Duffy Lewis

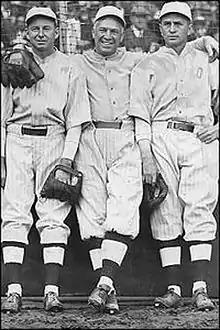
Lewis "(left)", Tris Speaker "(center)", and Harry Hooper "(right)" — Boston's Golden Outfield

In 1913, Lewis batted .298 with no home runs. Babe Ruth made his major league debut on July 11, 1914, and Lewis pinch hit for Ruth during the game. He was the only player to pinch hit for Ruth during the latter's major league career. Lewis finished the 1914 season with a .278 batting average. In 1915, Lewis batted .291 with 31 doubles, which was the second-most in the league. The Red Sox faced the Philadelphia Phillies in the 1915 World Series, and won in five games. Lewis batted .444 (8-for-18) against the Phillies. He also recorded five out of the 12 RBIs in the series for Boston. He drove in the game-winning runs in both Games 3 and 4, and made several catches that helped Boston win the series. After the World Series, Lewis returned to the San Francisco Bay Area, where he performed vaudeville shows at the Pantanges Theatre in Oakland for $500 a week ($ in current dollar terms).